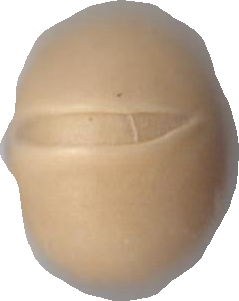
Variety: Grobogan